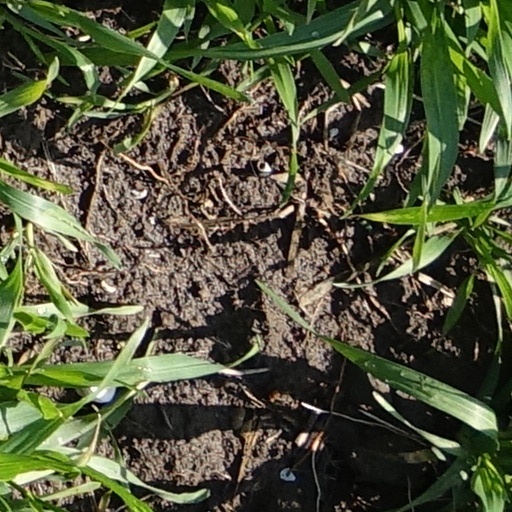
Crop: wheat